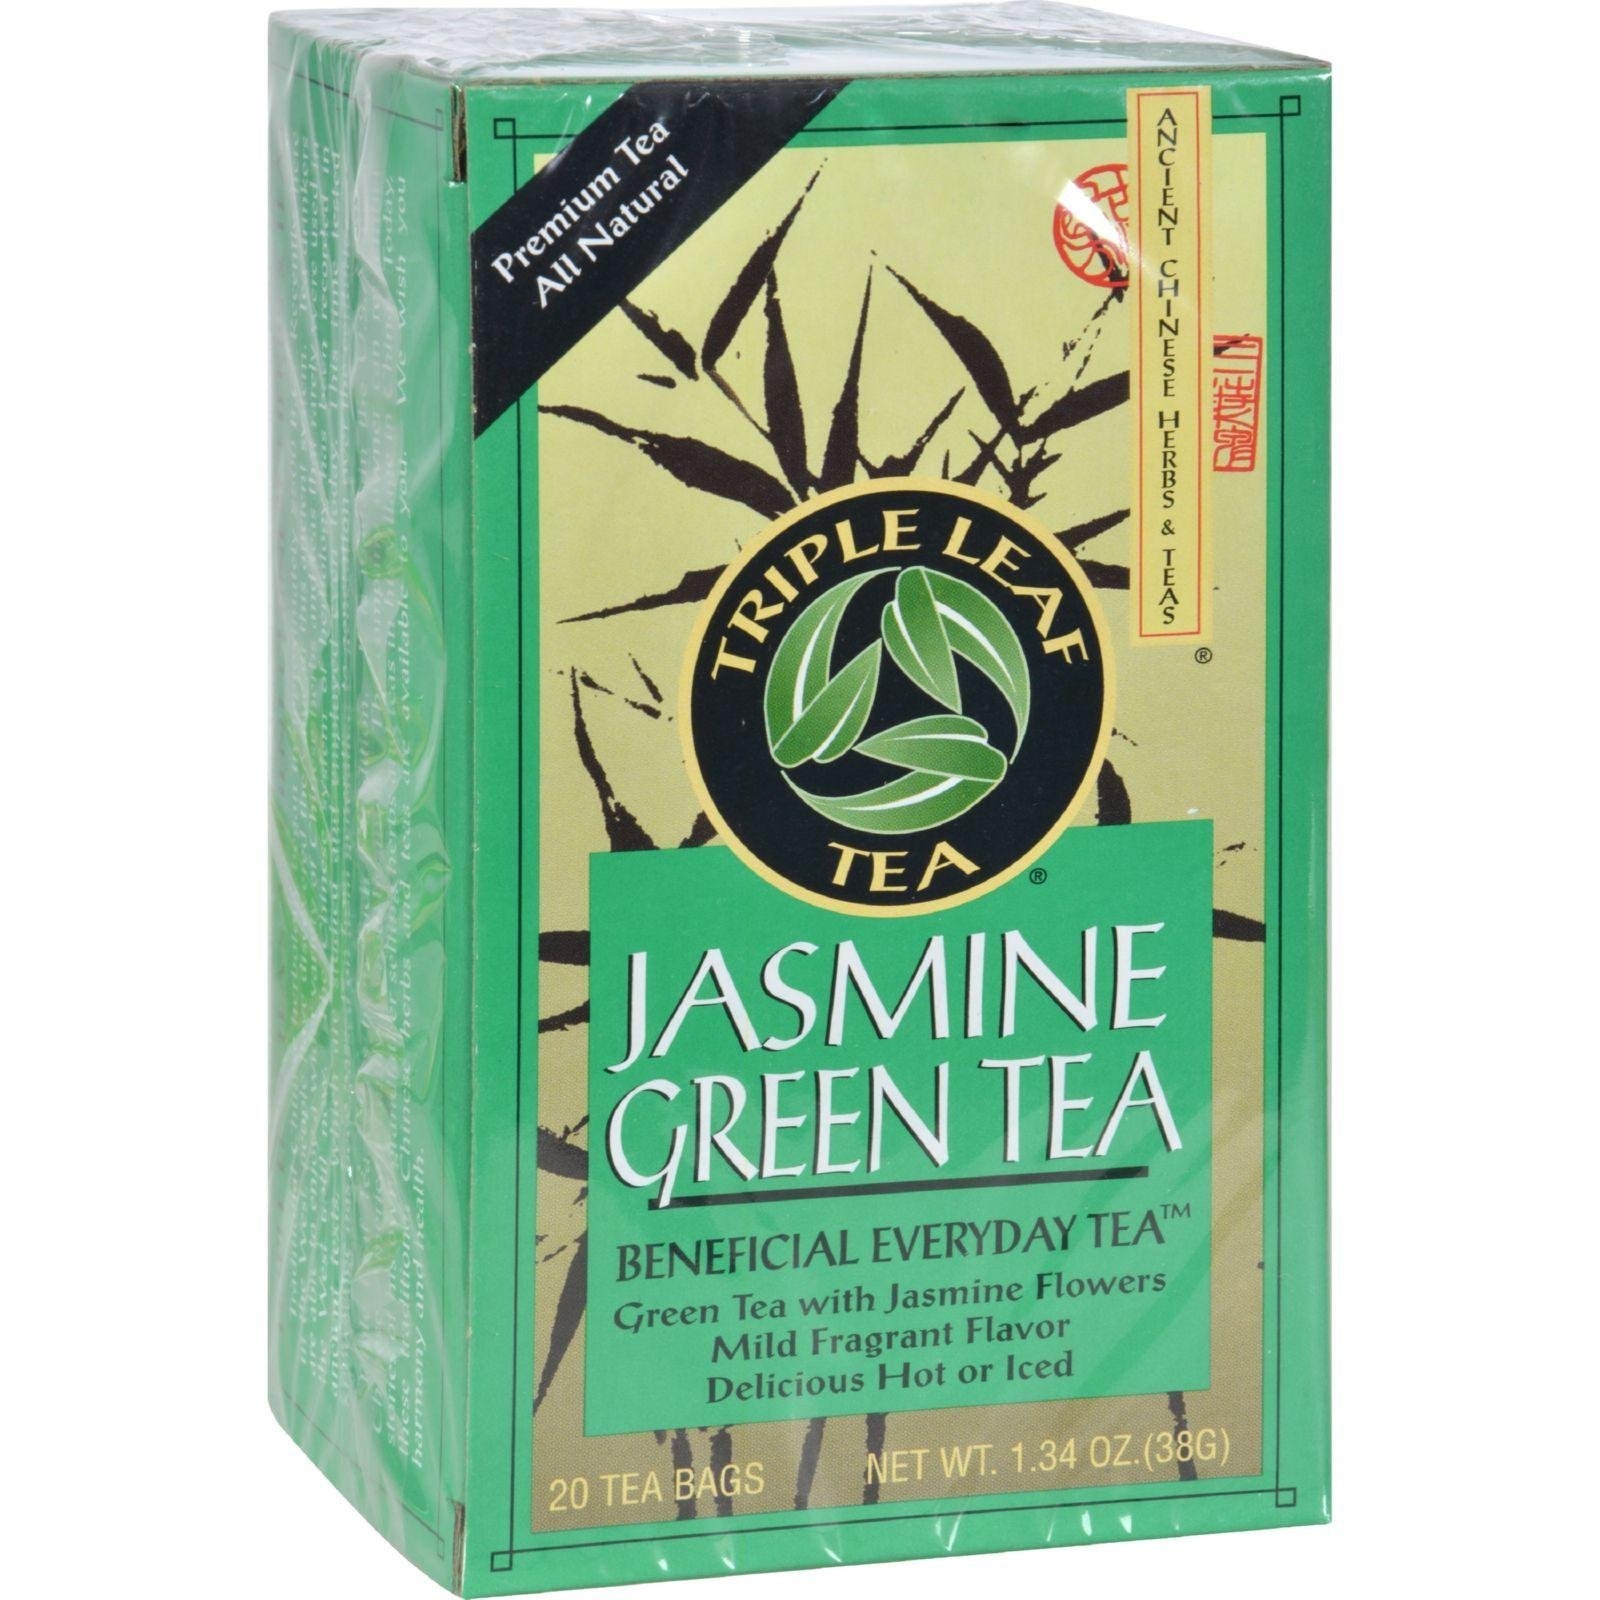
Item Name: Jasmine Green Tea 20 BAG
Value: 20.0
Unit: Count

Price: 8.99